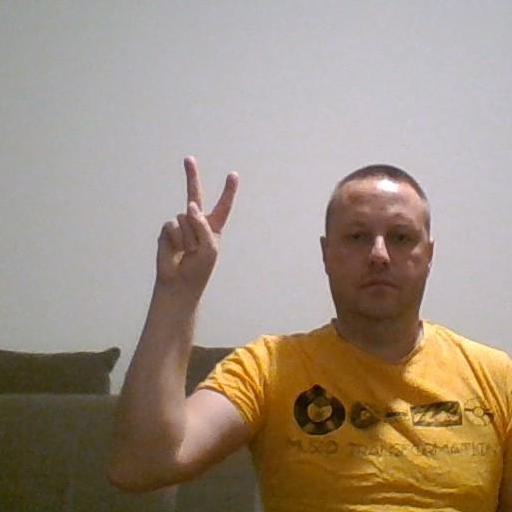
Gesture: peace